Jürgen Klauke

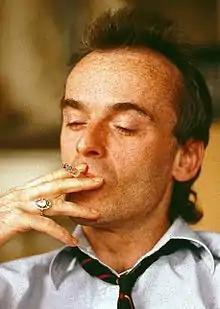
Jürgen Klauke

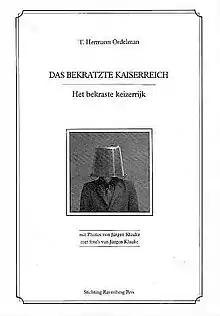
Cover of "Das Bekratzte Kaiserreich"

Jürgen Klauke (born 6 September 1943) is a German artist. Beginning in the 1960s, he used his own body as a subject of his photographs. He also experimented with minimalism and surrealism. The ZKM in Karlsruhe exhibits his work. Since 1968 he lives and works in Cologne.